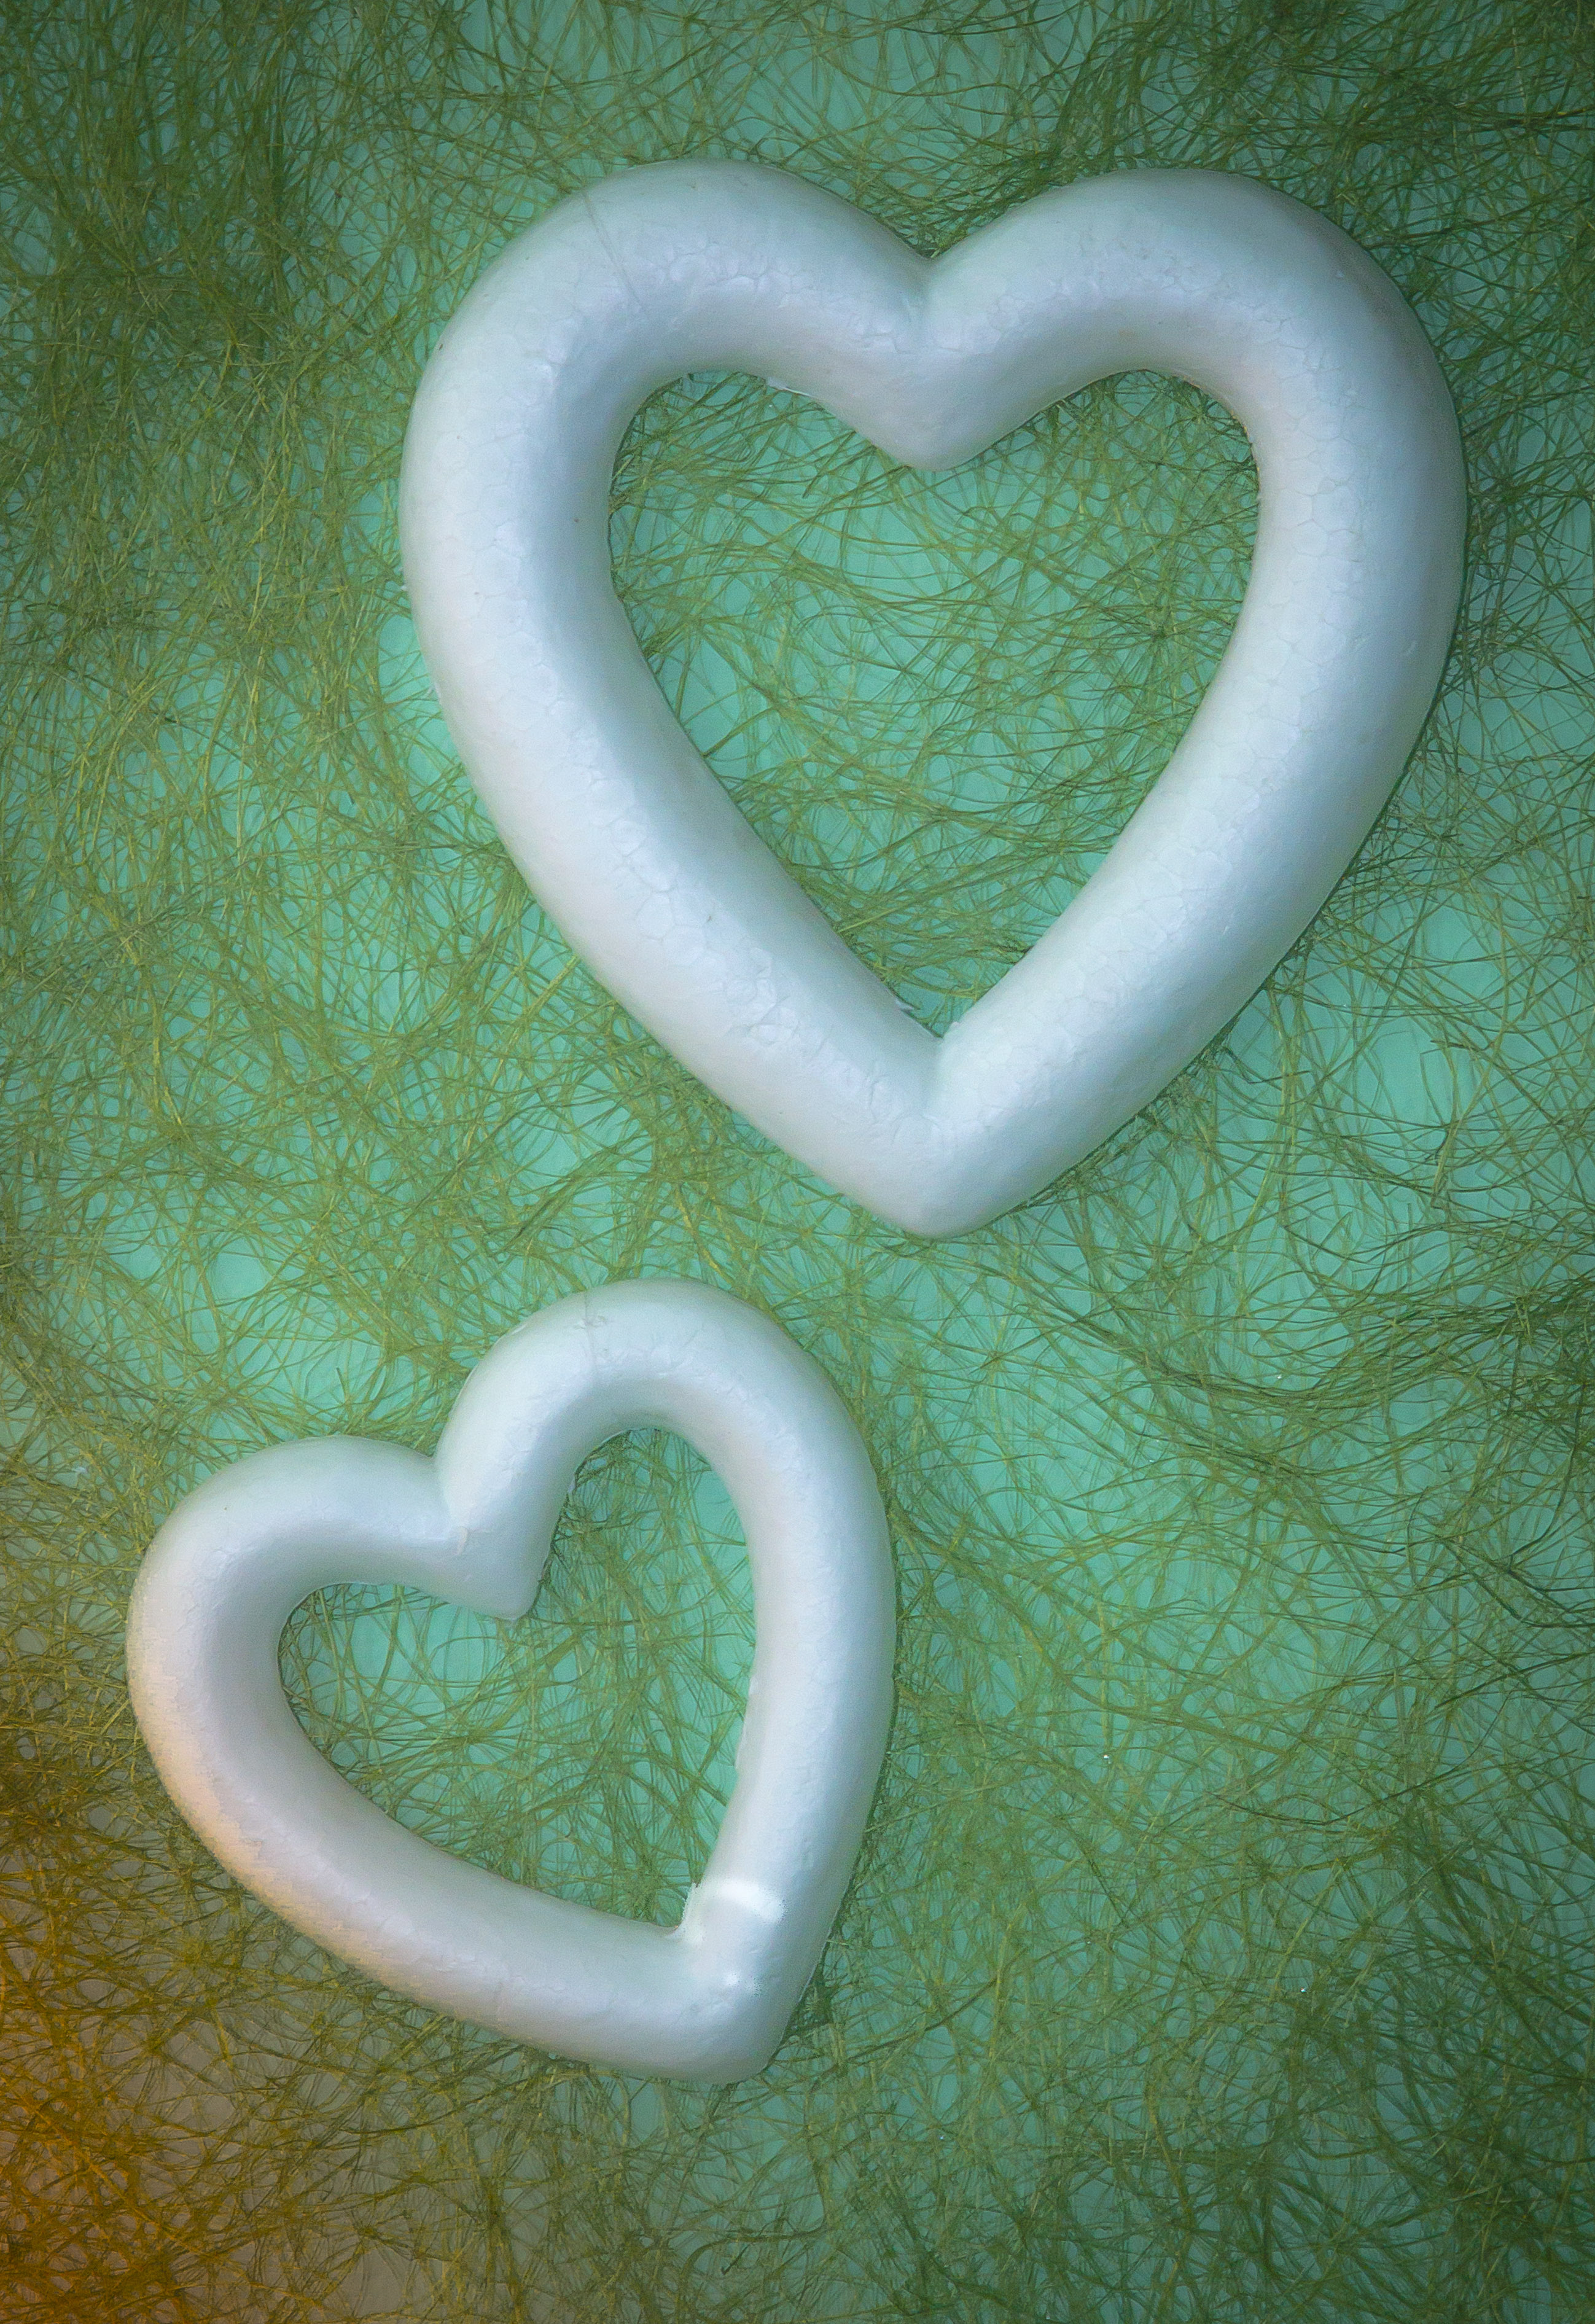
wedding, love, green, heart, symbol, number